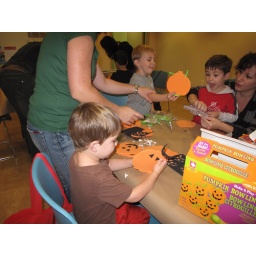
pumpkin bowling and in the dog house